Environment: real
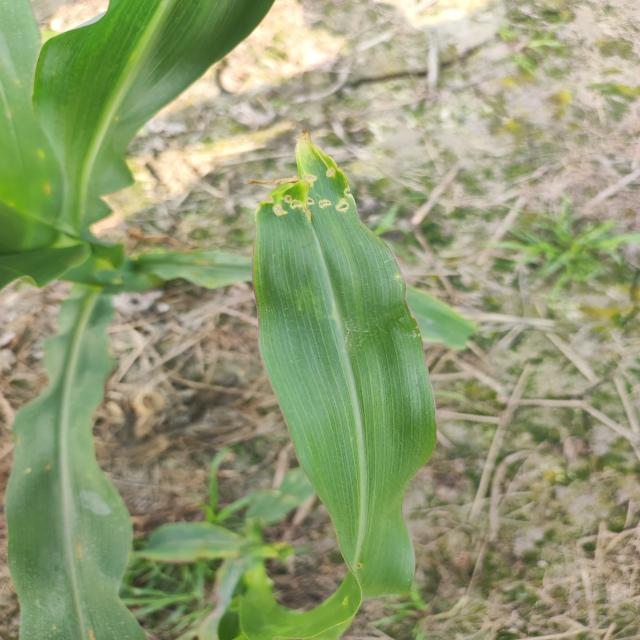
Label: fall_armyworm